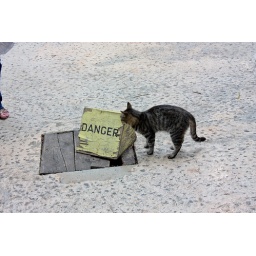
This cat laughs in the face of danger... he lives in the Presidential Gardens